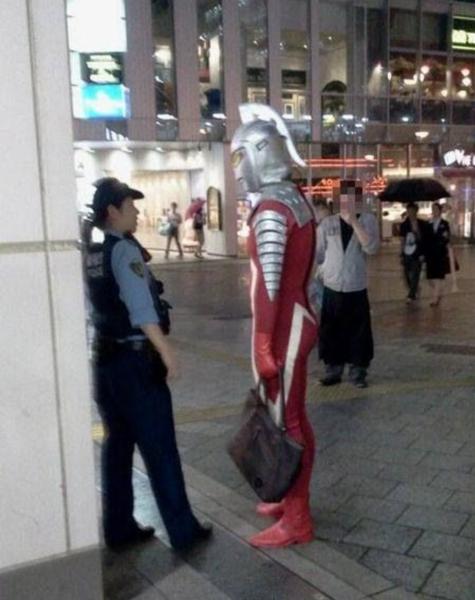
回答: ちょっと4〜5分だけ、職務質問よろしいですか?